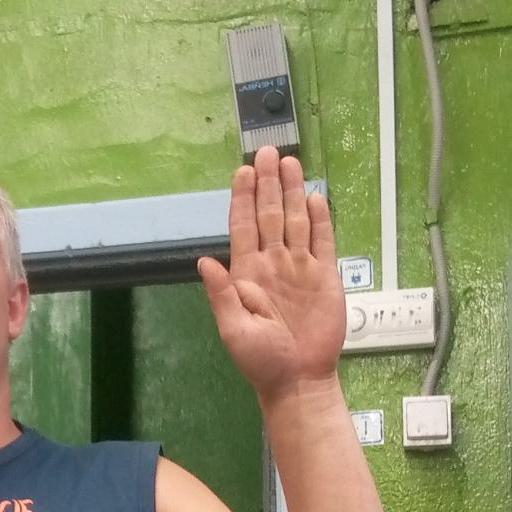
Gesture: stop